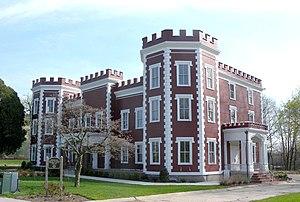
Le fort Totten est une ancienne installation de l'armée des États-Unis d'Amérique située dans le quartier new-yorkais du Queens, sur une presqu'île de la côte nord de Long Island, à l'extrémité ouest de la Little Neck Bay et à la jonction de l'East River et du Long Island Sound. Ce fort fait également face au fort Schuyler qui verrouille également le passage.